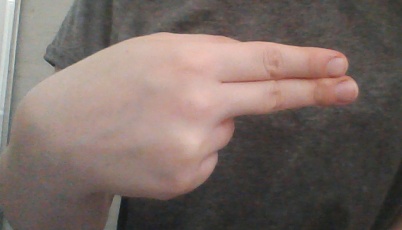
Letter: ain